Operation Logic Bomb

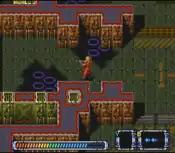
Bits of virtual reality (blue dots) are corrupting reality (represented by the rest of the base).

The player has to liberate a secret futuristic laboratory dealing with interdimensional physics from monsters that escaped through a rip in the dimensional fabric of space and time. There are many robots and big bosses to fight as the main character liberates his comrades from being trapped inside sections of reality that are turned into a representation of the virtual world.